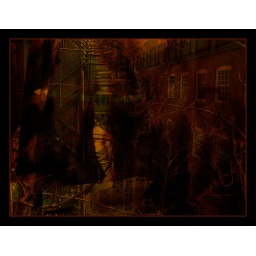
A wooden artists mannequin faint against the window in the old studio building.